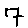
Label: 7